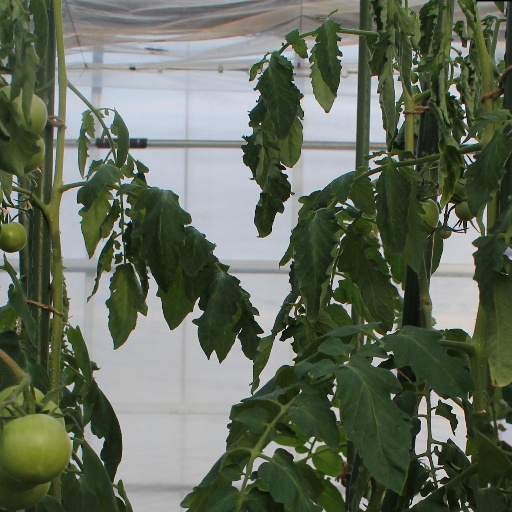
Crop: tomato